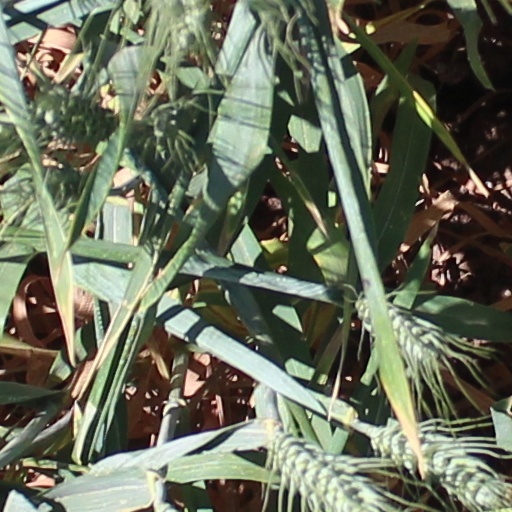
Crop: wheat